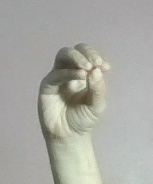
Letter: ha